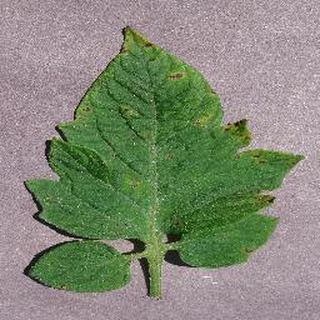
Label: tomato_septoria_leaf_spot